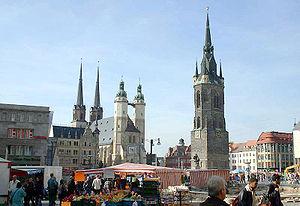
Reinhard Heydrich est un SS-Obergruppenführer allemand, criminel de guerre nazi, né le 7 mars 1904 à Halle et mort assassiné le 4 juin 1942 à Prague. Au moment de sa mort, il est à la fois le directeur du Reichssicherheitshauptamt et le « vice-gouverneur » du Reich en Bohême-Moravie.
Halle-sur-Saale est une ville d'Allemagne, située dans le Land de Saxe-Anhalt sur les bords de la Saale. Elle se trouve dans l'est du pays, entre les contreforts du Harz et la plaine germano-polonaise. Sa population était de 231 874 habitants au 30 juin 2010.
Dans le tableau qui suit sont répertoriées les villes allemandes de plus de 50 000 habitants, l'évolution de leur population au travers des années 1980, 1990, 2000 et 2010, ainsi que le Land auquel elles appartiennent. Ces chiffres tiennent compte du territoire et des frontières politiques de la ville, sans englober les périphéries politiquement indépendantes.